Central Troy Historic District

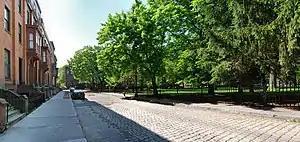
Rowhouses on Washington Place, at Washington Park

In 1843, another group of planned Greek Revival townhouses was built at 160-168 Second Street. Unusual for urban houses, they featured one-and-a-half-story porticos on their front facades, with Ionic columns, and (originally) side yards. Another house was built at 170, several years later, in a similar style. They were widely imitated elsewhere in the city.